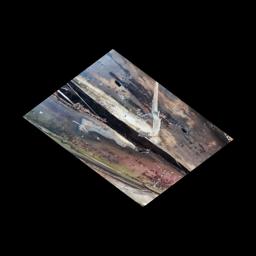
Label: PSEUDOSTEM WEEVIL